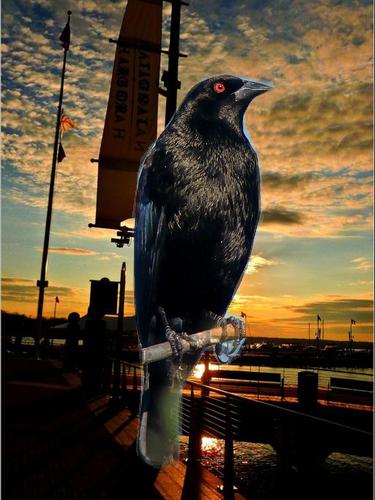
Bird species: Bronzed_Cowbird
Bird type: landbird
Background: water